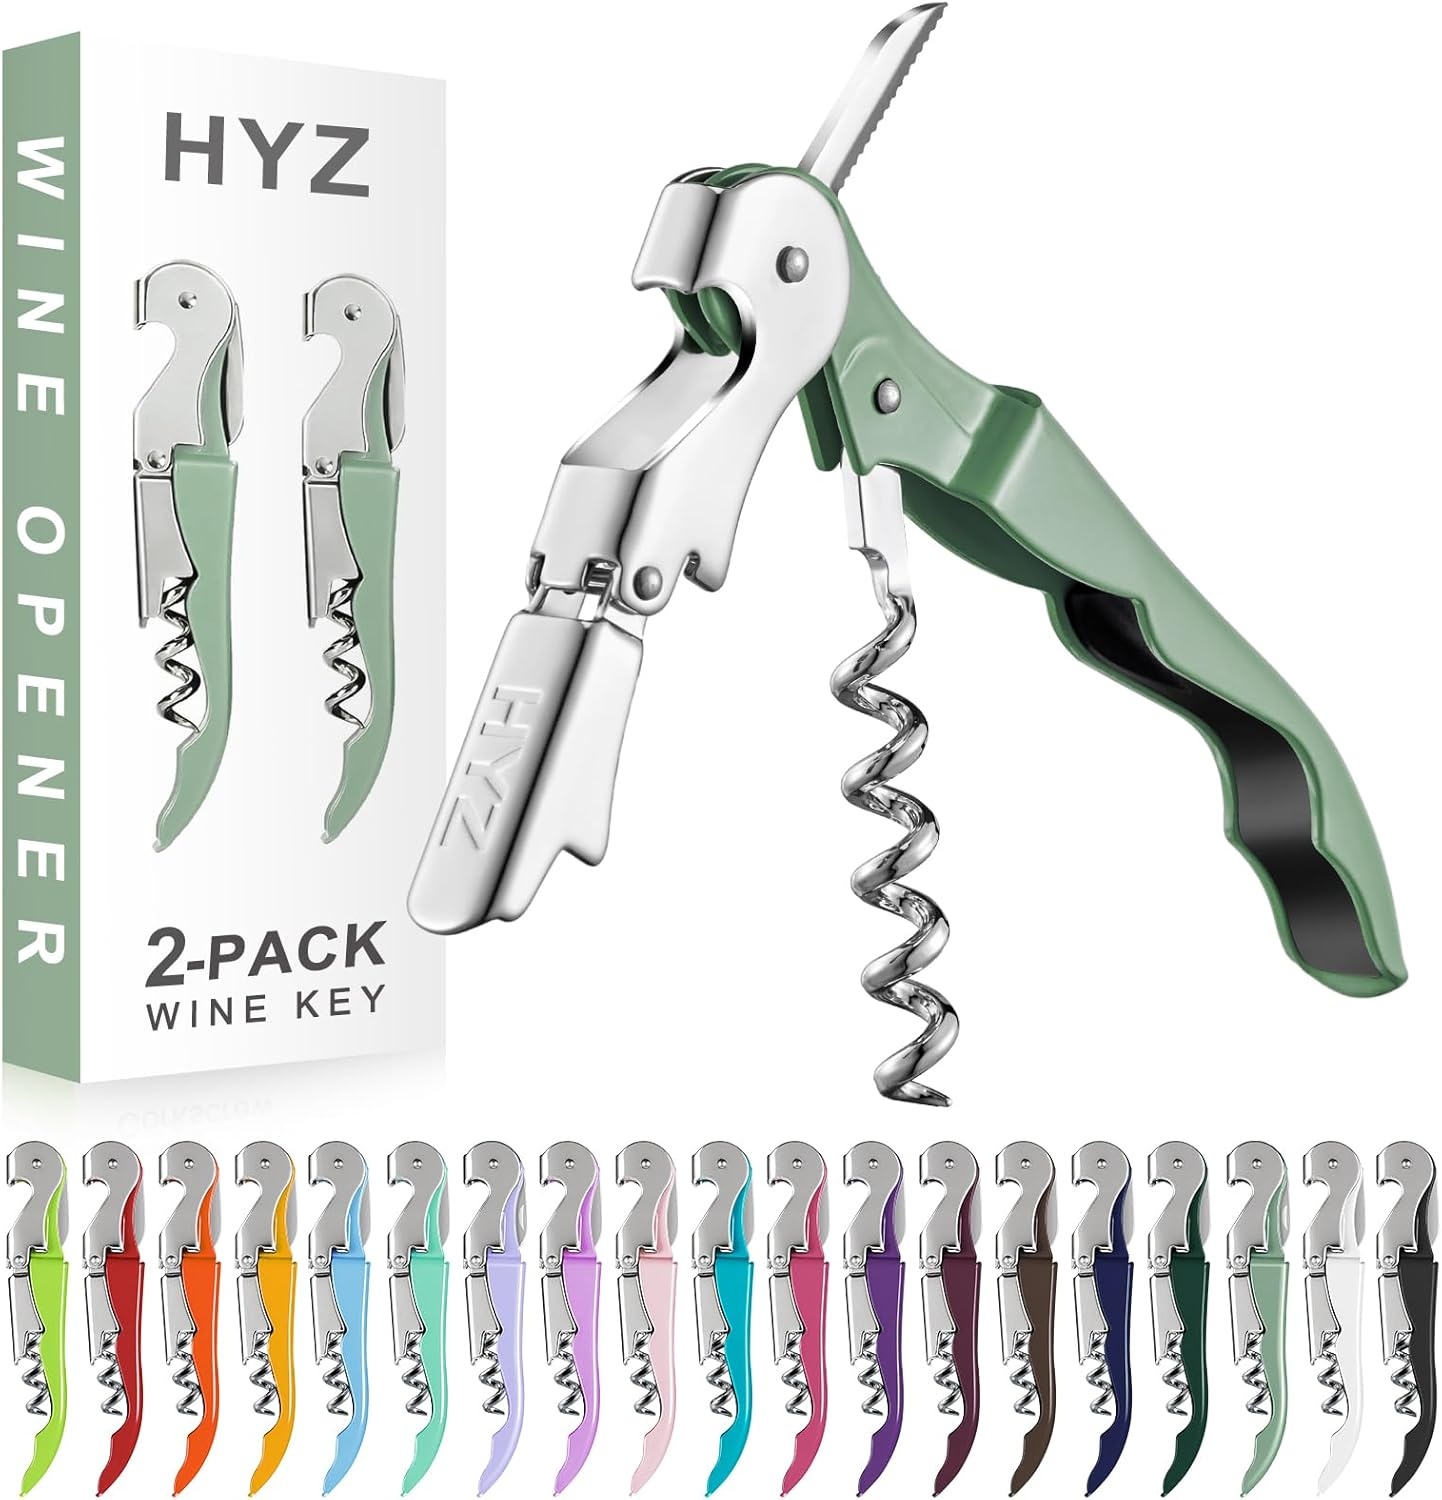
HYZ 2-Pack Wine Opener Waiter Corkscrew, Professional Wine Key for Servers, Bartender with Foil Cutter, Manual Wine Bottle Opener Double Hinged (Army Green)
Overview Material : Stainless Steel Color : Army Green Finish Type : Mirror Satin Brand : HYZ Product Dimensions : 4.74"L x 0.1"W Is Customizable : No Manufacturer : HYZ Number of Items : 2 About this item MULTITOOL WINE OPENER: Made from 420 stainless steel and featuring a durable zinc alloy handle. It includes a classical double-hinged design that helps you pull the cork from the bottle with no effort. Featuring a built-in foil cutter and bottle cap opener, everything you need to open a bottle of wine or beer is conveniently and easily available to you in one tool BUILD TO LAST: Thick, well-mounted, and not bendable worm can hold up well bottle after bottle for years FOR MOST CORK TYPES: This waiter corkscrew can handle an older, natural, fragile, or synthetic cork with ease COMPACT DESIGN: Small enough to fit in your palm, it's easy to pack for picnics, road trips, and travel SET OF 2 OPENERS: Each one comes in a single white box. Perfect for waiters, sommeliers, bartenders, and every wine enthusiast. Their well-packaged design also makes them a great gift item or party favor for any occasion for the wine lover
Brand: HYZ
Category: Home & Garden > Kitchen & Dining > Barware > Corkscrews > Waiter's Corkscrews